Crisis in Venezuela

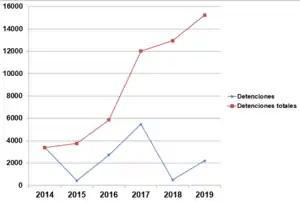
Arbitrary detentions in Venezuela between 2014 and 2019 according to Foro Penal. Arrests by year in blue and total arrests in red.

Since the mid-2000s during Chávez's presidency, Venezuela has had a housing crisis. In 2005, the Venezuelan Construction Chamber (CVC) estimated that there was a shortage of 1.6 million homes, with only 10,000 of 120,000 promised homes constructed by Chávez's government despite billions of dollars in investments. Poor Venezuelans attempted to construct homes on their own despite structural risks.